Bodmin Moor

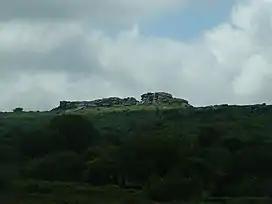
Hawk's Tor, west of North Hill

Where practicable, areas of the moor were used for pasture by herdsmen from the parishes surrounding the moor. Granite boulders were also taken from the moor and used for stone posts and to a certain extent for building (such material is known as moorstone). Granite quarrying only became reasonably productive when gunpowder became available.